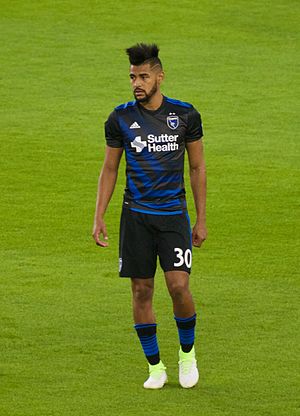
Aníbal Godoy
Aníbal Cesis Godoy, er en panamansk fodboldspiller.